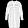
Label: Coat